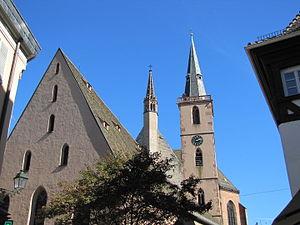
Alsace, Bas-Rhin, Église Saint-Pierre-le-Vieux de Strasbourg (PA00085031).
L'église Saint-Pierre-le-Vieux de Strasbourg se situe place Saint-Pierre-le-Vieux, au bout de la rue du 22-Novembre et de la Grand'rue dans le centre historique de la ville.
Cet article présente la liste des édifices religieux situés sur le territoire de la ville de Strasbourg.